Ralph Pasquariello

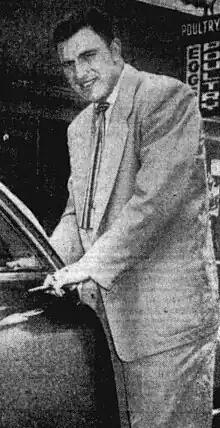
Pasquariello in 1950

Ralph Angelo Pasquariello (May 30, 1926 – January 5, 1999) was an American professional football player who was a fullback for the Los Angeles Rams and Chicago Cardinals of the National Football League (NFL). He played college football for the Villanova Wildcats